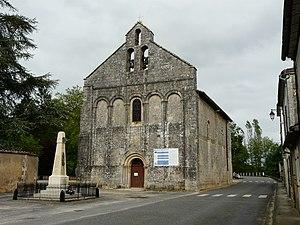
Le monument aux morts et l'église Saint-Pierre, Feuillade, Charente, France Object location45°